Prince Constantine of Imereti (1789–1844)

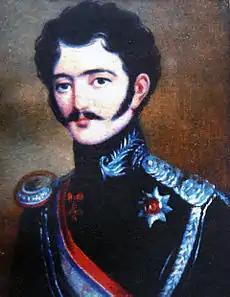
Prince Constantine of Imereti in military uniform, a painting from 1840s

Constantine ("Konstantine"; , "Konstantin Davidovich Imeretinsky") (4 July 1789 – 3 May 1844) was a Georgian royal prince ("batonishvili"), belonging to the Imereti branch of the Bagrationi dynasty. A son of King David II of Imereti, Constantine was recognized as heir apparent by Solomon II, who had supplanted his father. Constantine's succession to the throne of Imereti was precluded by the Russian annexation of that country in 1810. Constantine subsequently entered the Russian Imperial military service, where he rose to the rank of Major-General.